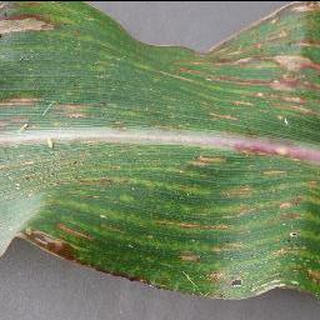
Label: corn_cercospora_leaf_spot